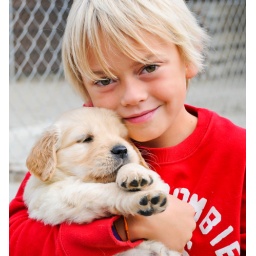
This is our puppy :) Can't wait to have him at home in just a few weeks!! &amp;lt;3